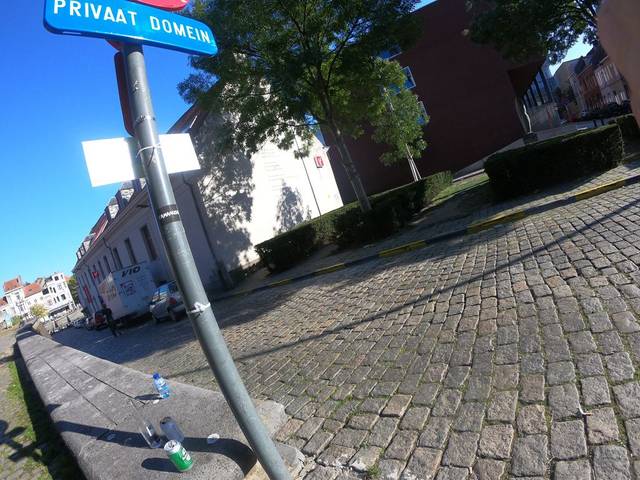
Region: Belgium
Coordinates: 51.041, 3.728